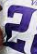
Number: 2